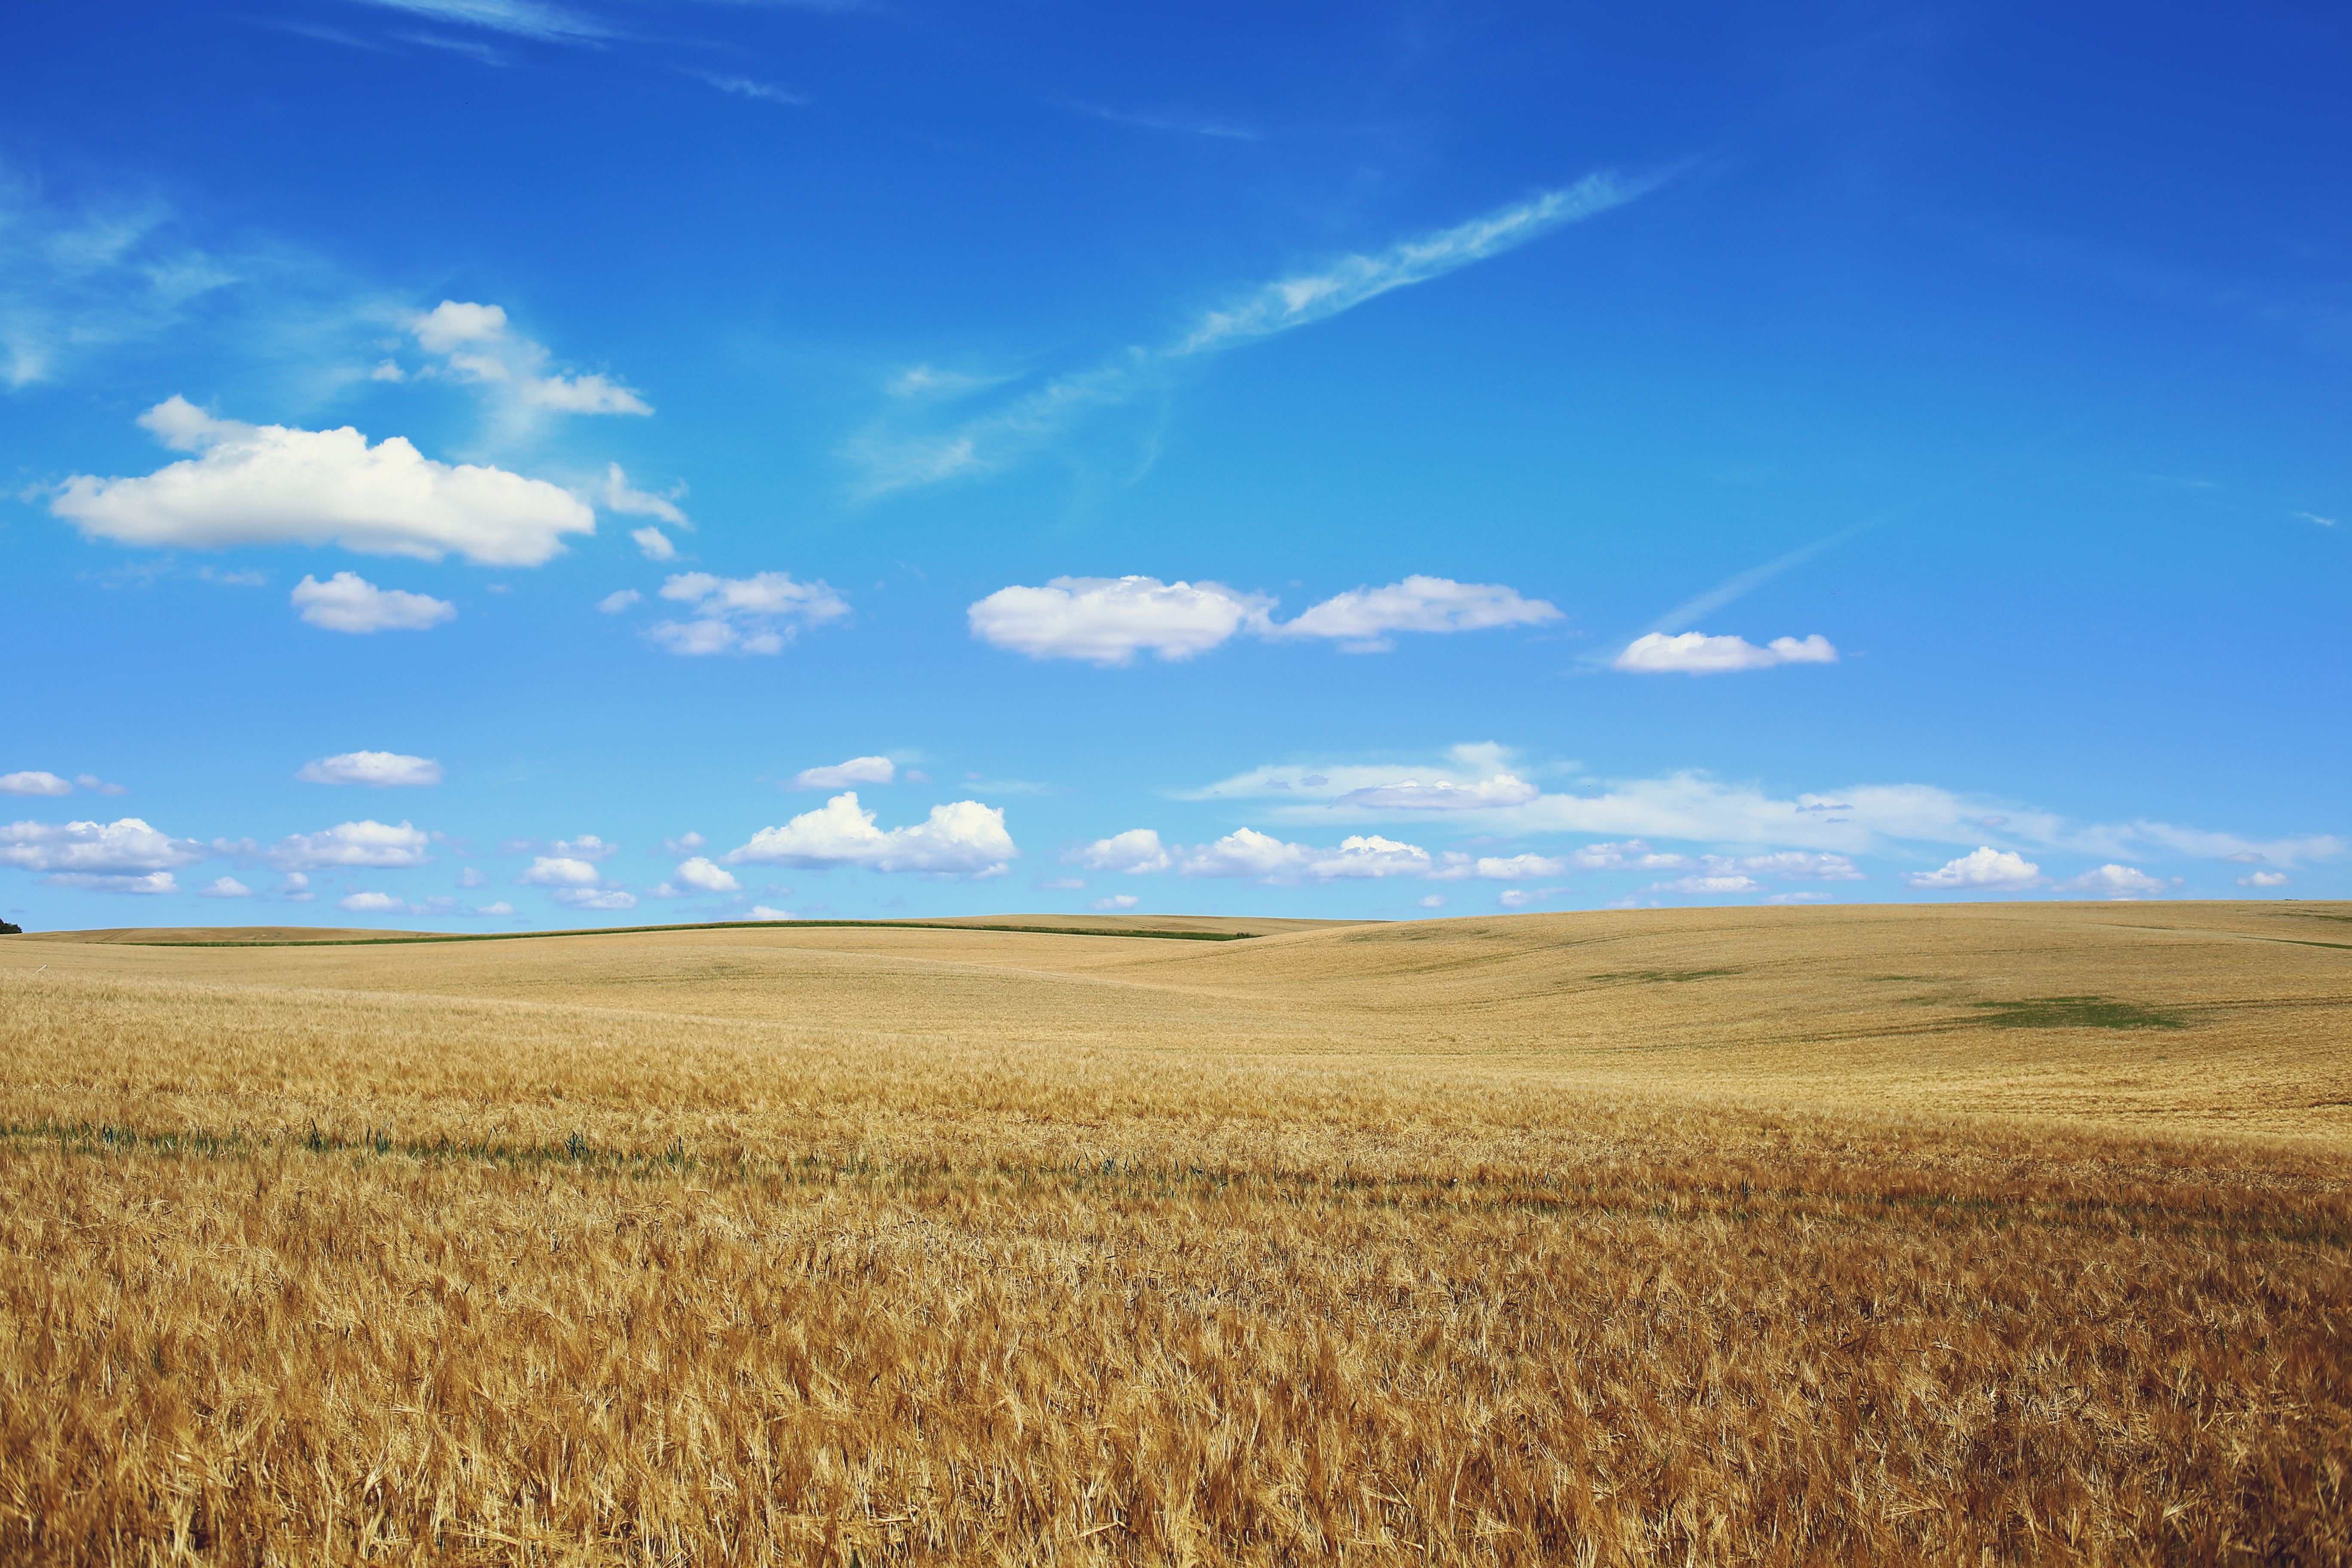
sky, field, grassland, plain, prairie, natural environment, steppe, ecoregion, natural landscape, grass family, agriculture, cloud, grass, barley, rye, plant, horizon, crop, landscape, grain, farm, food grain, rural area, cereal, meadow, wheat, savanna, hordeum, straw